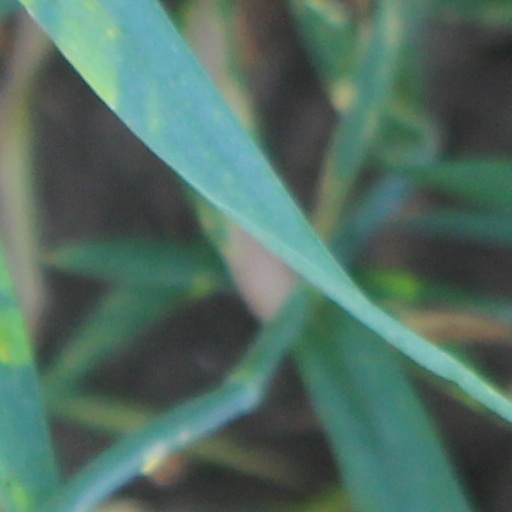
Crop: wheat